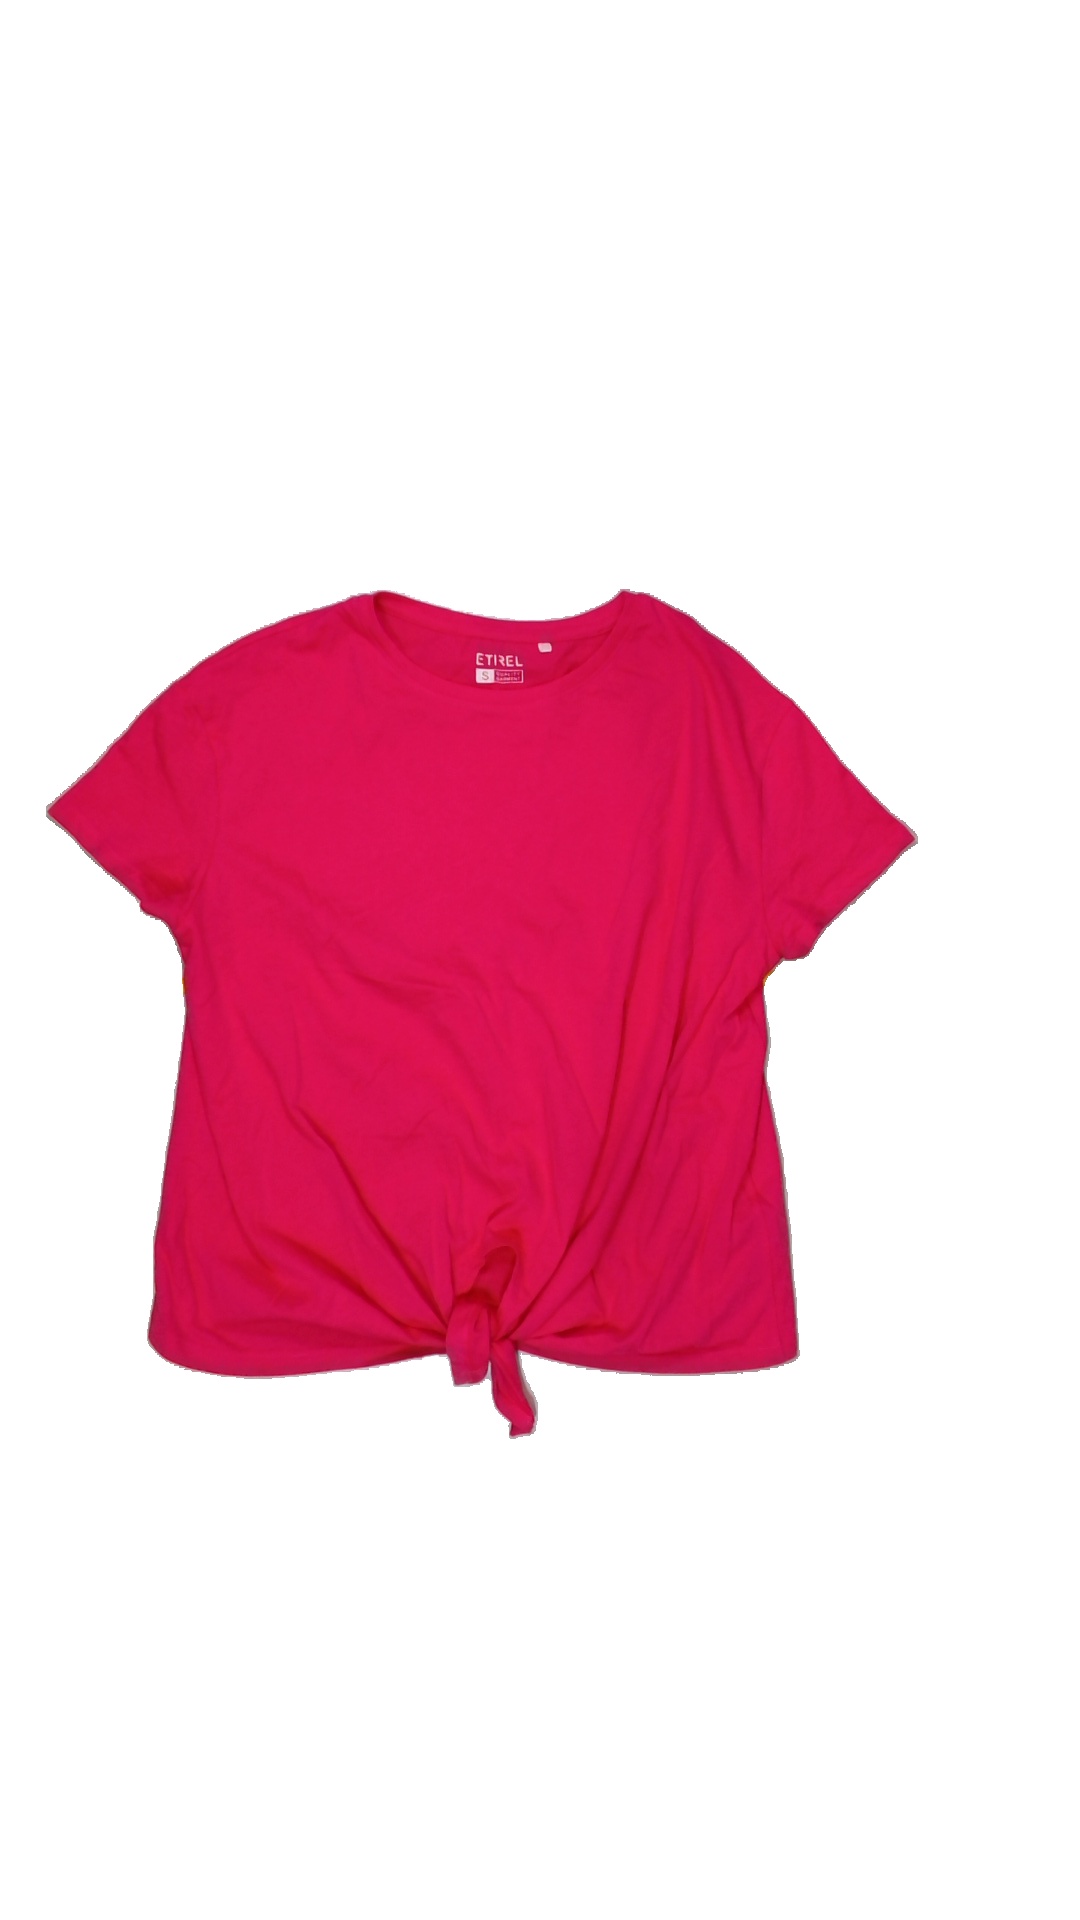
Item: T-shirt (Ladies)
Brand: Not Applicable
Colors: Pink
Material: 100%cotton
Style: No trend
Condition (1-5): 5
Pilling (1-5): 5
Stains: No
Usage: Reuse
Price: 50-100